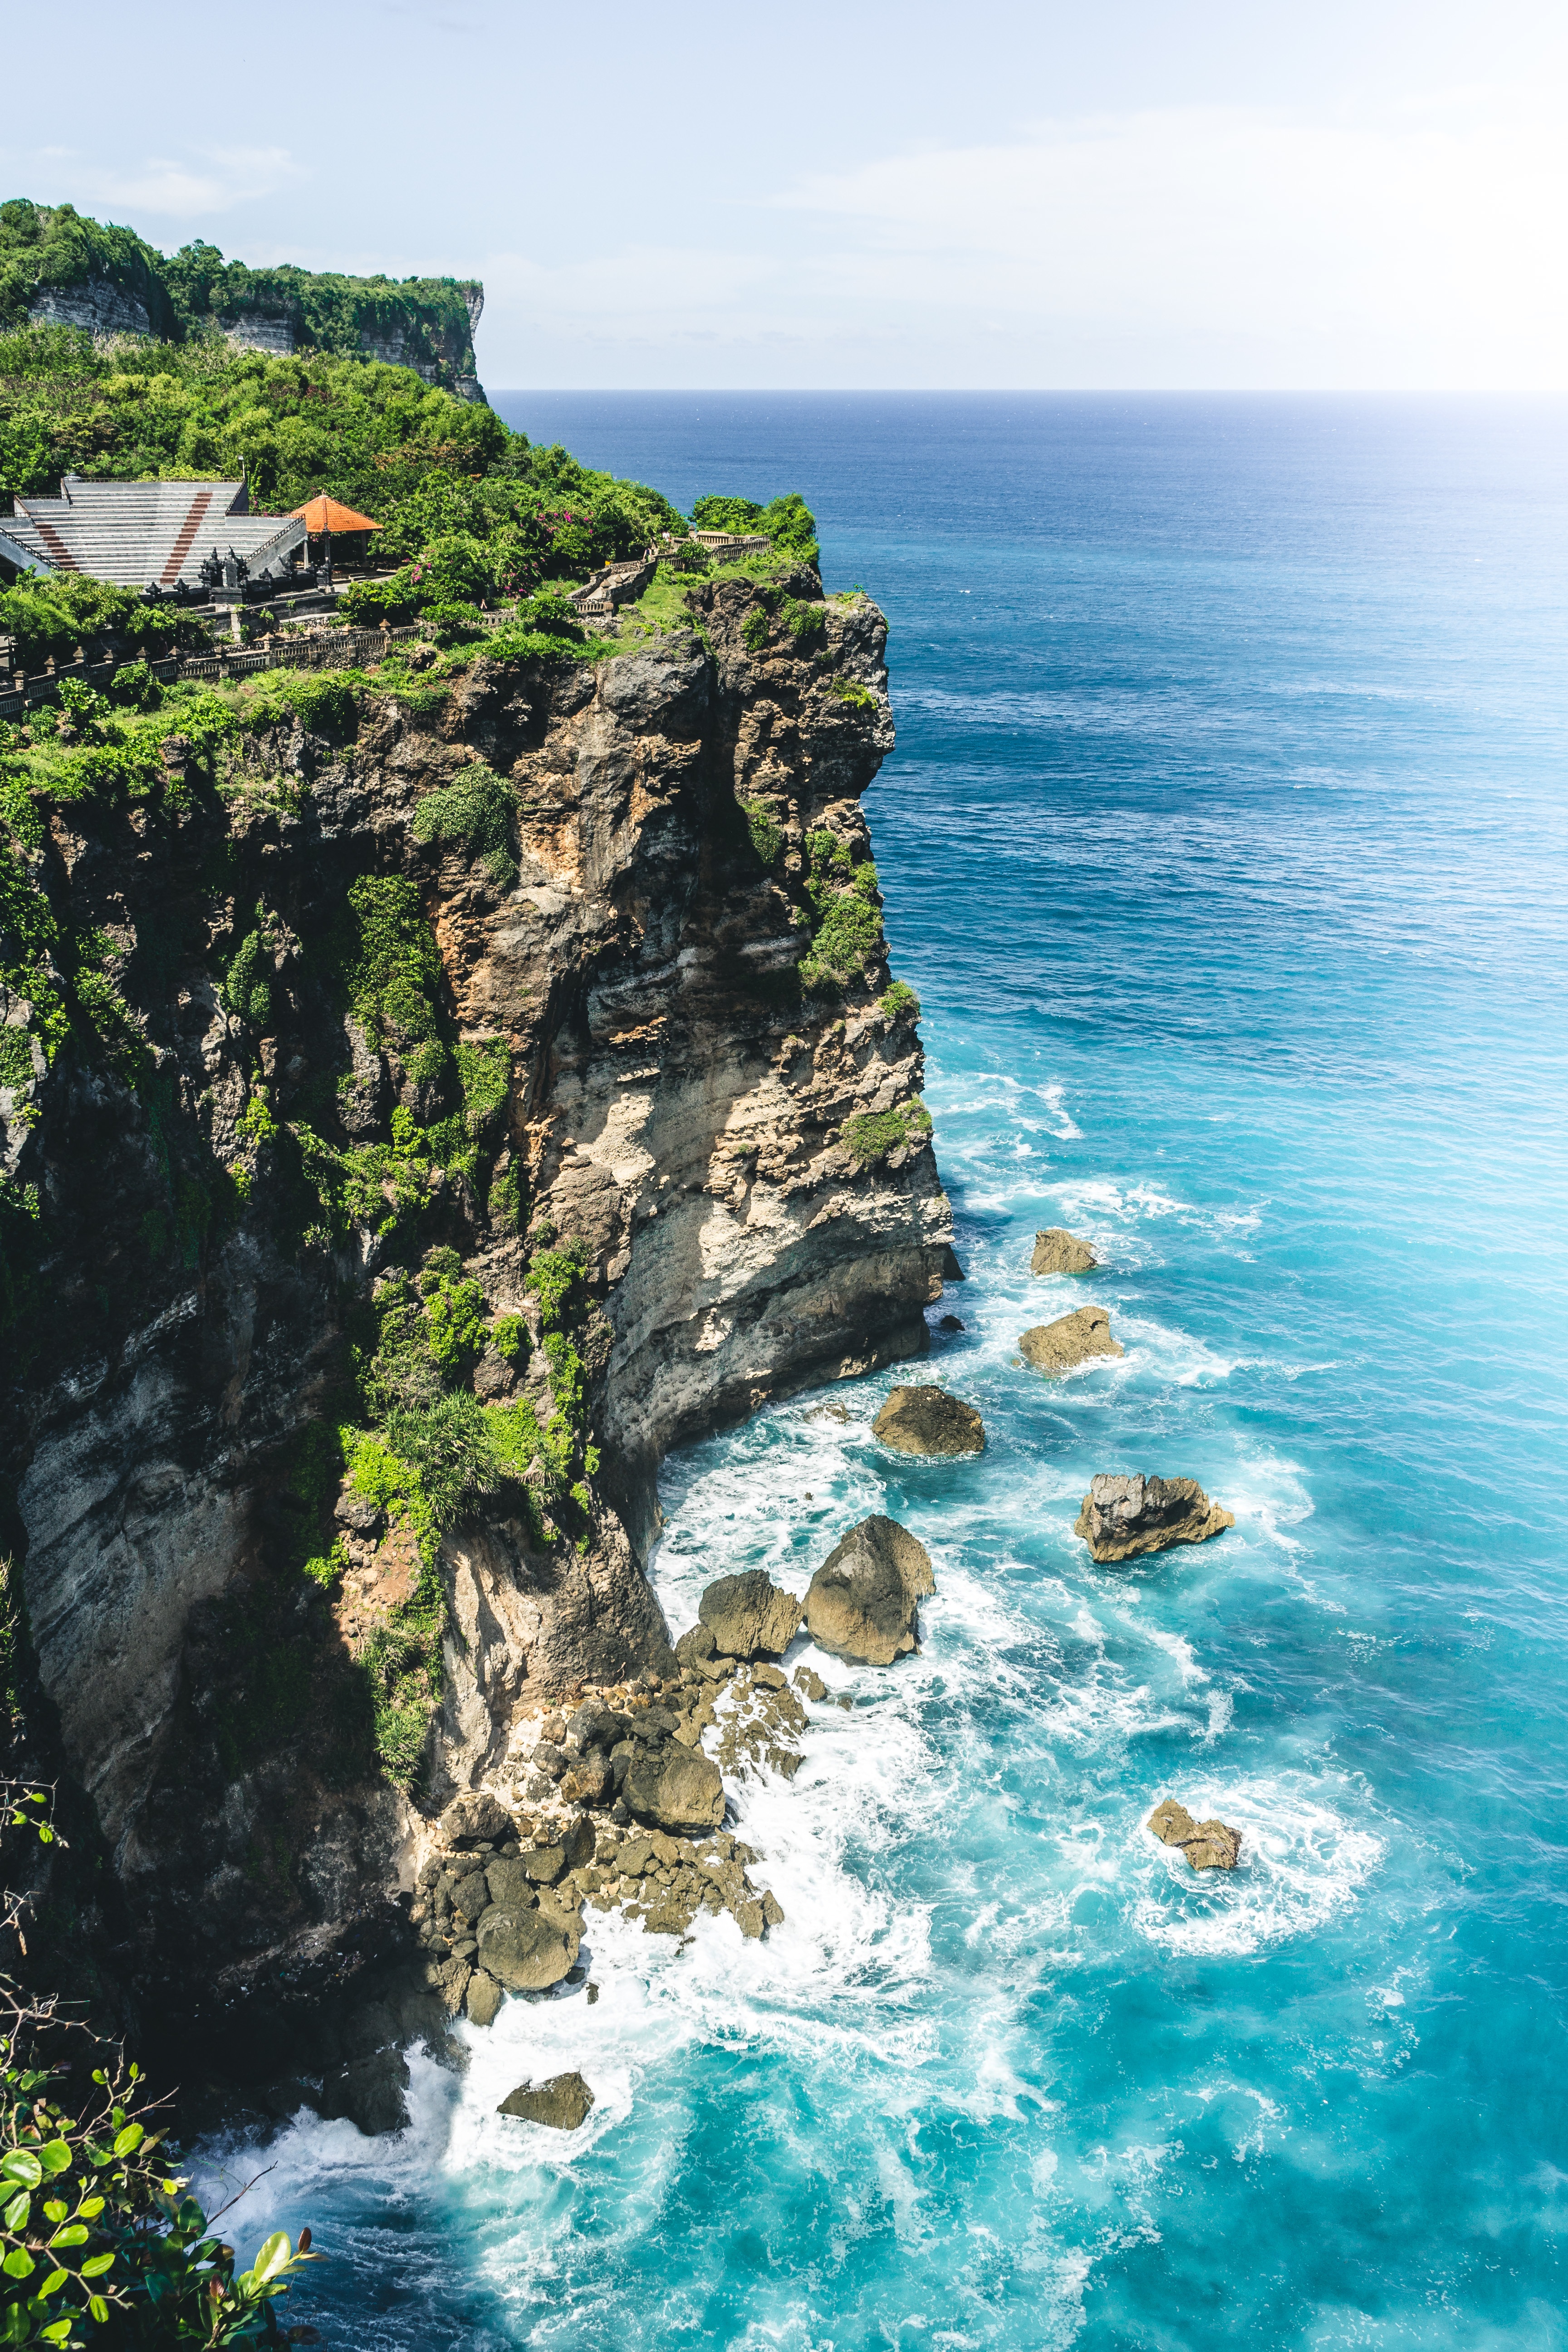
beach, sea, coast, water, rock, ocean, shore, wave, vacation, formation, cliff, cove, bay, stack, terrain, material, body of water, tropics, cape, islet, landform, geographical feature, wind wave, promontory